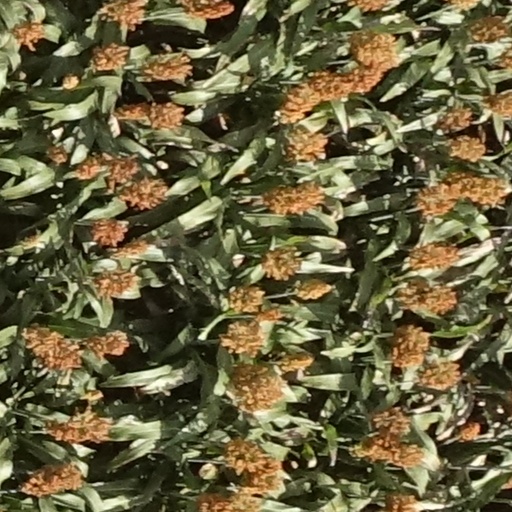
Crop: sorghum